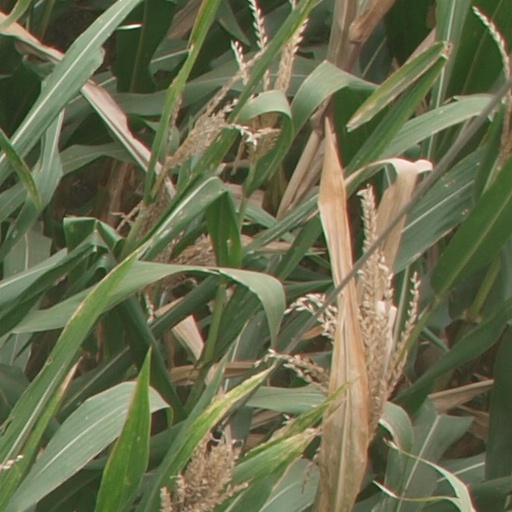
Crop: maize; corn